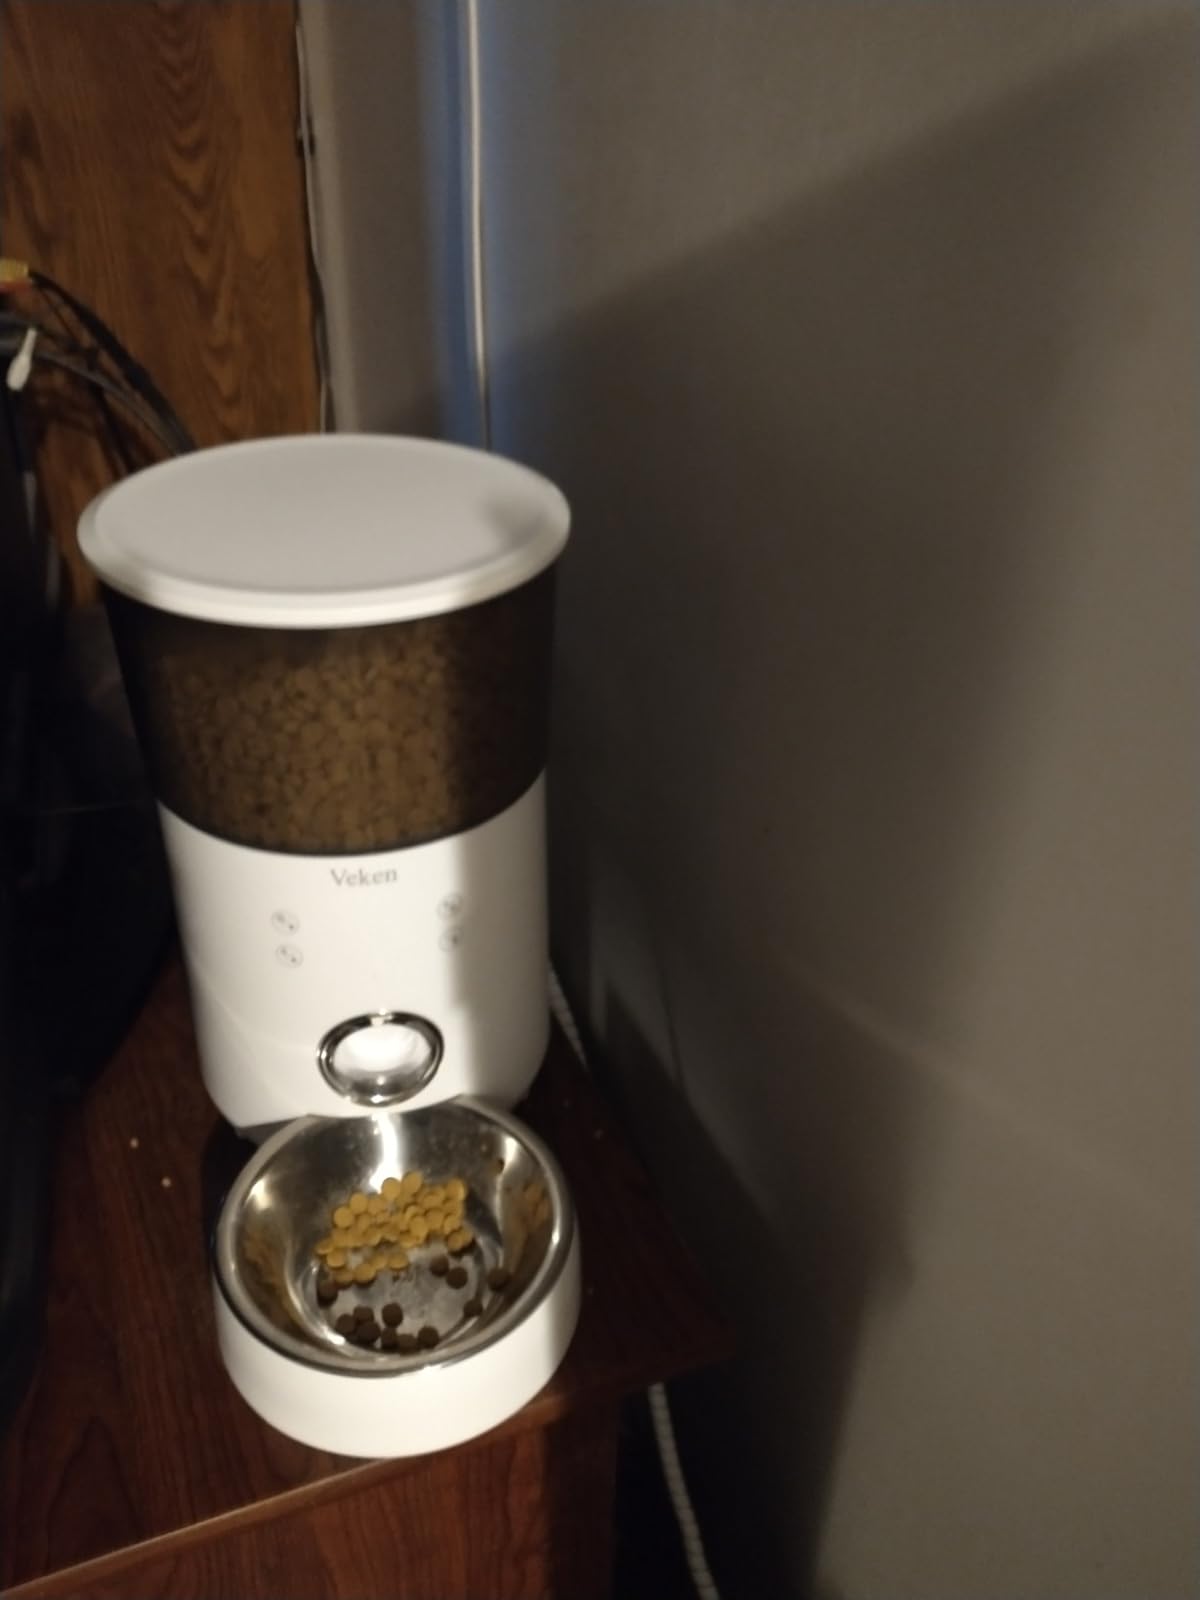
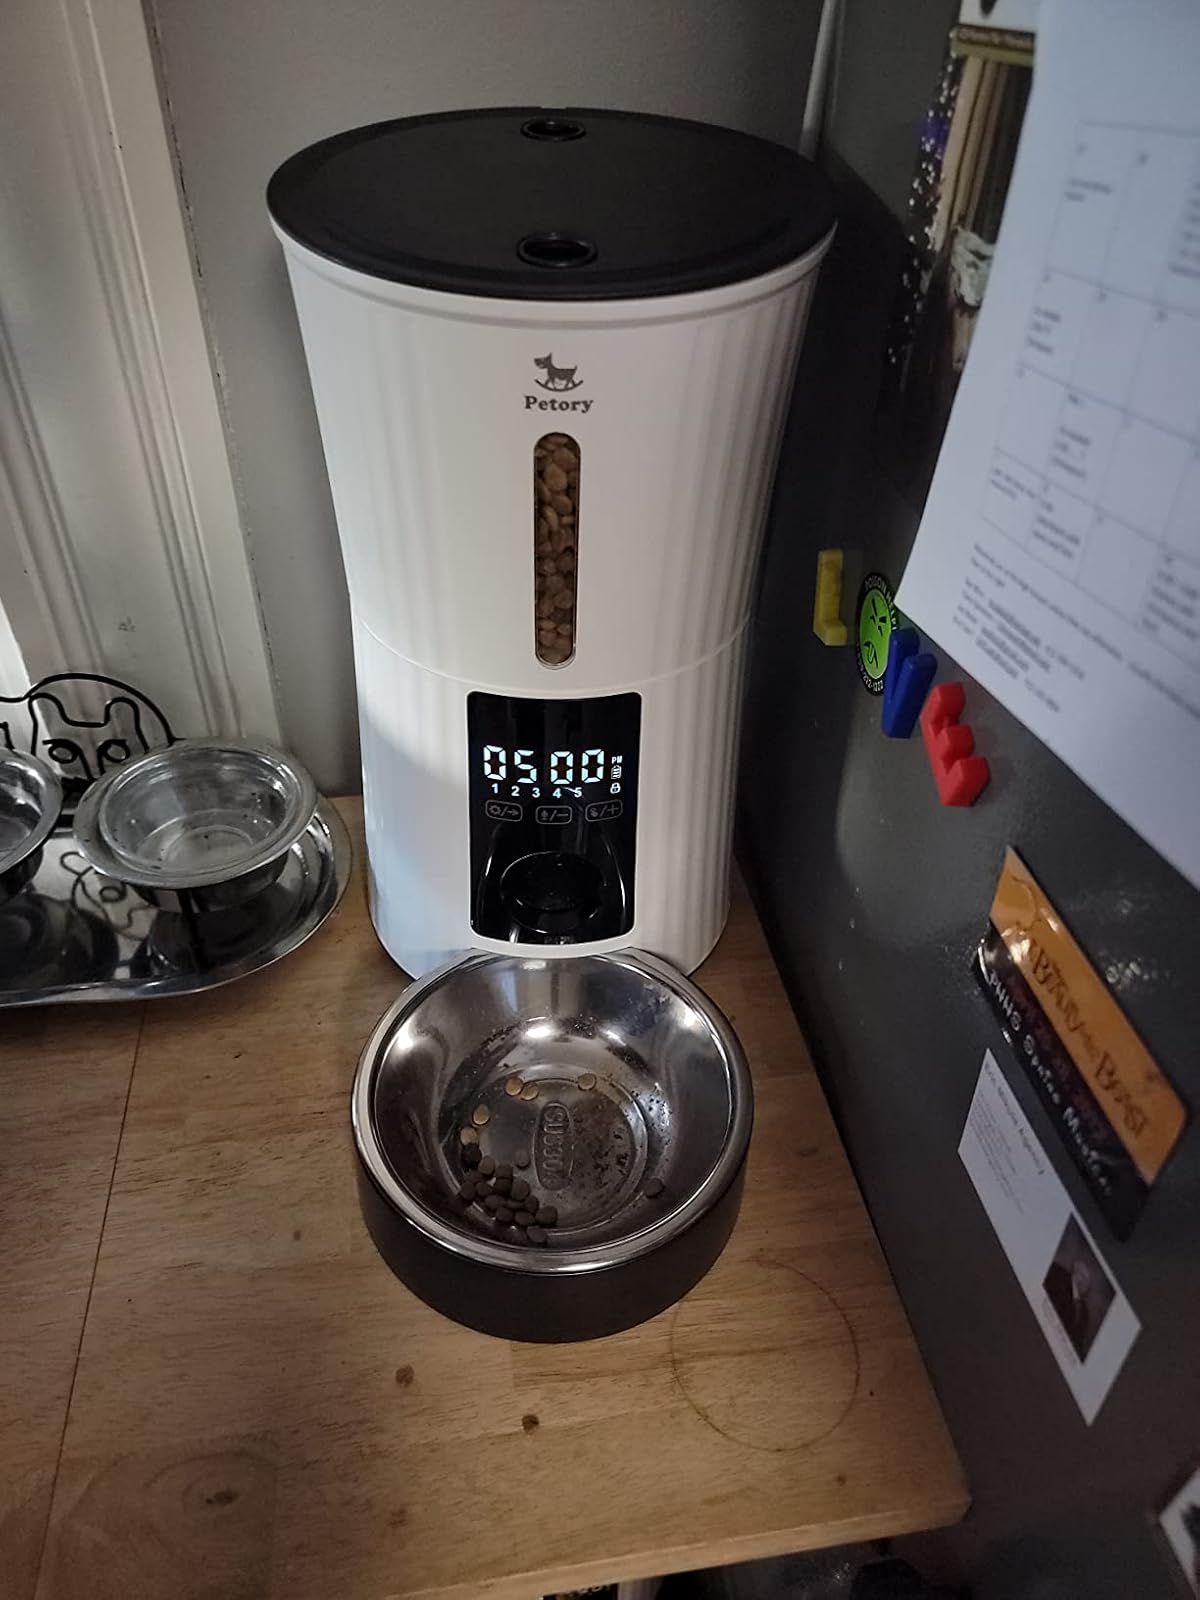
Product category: items_feeder
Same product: no